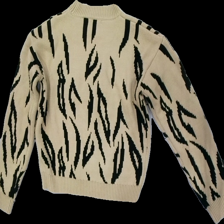
View: back
Type: Sweater
Category: Ladies
Brand: Na-Kd
Colors: Beige, Black
Material: 100% Acryl
Pattern: Other
Cut: C-collar
Size: M
Season: All
Price range: 100-150
Recommended usage: Reuse
Description: Beige and black knitted sweater